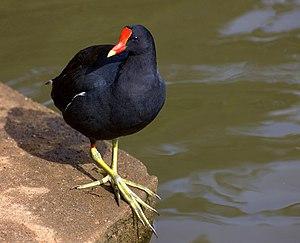
Cette liste des espèces d'oiseaux au Québec recense les taxons de ce groupe observés dans cette province du Canada. Elle provient de l'American Ornithologist Union en date du mois de janvier 2019. Elle comprend 470 espèces dont :
Cette liste des oiseaux au Canada provient de Bird Checklists of the World en date du mois de juillet 2018.